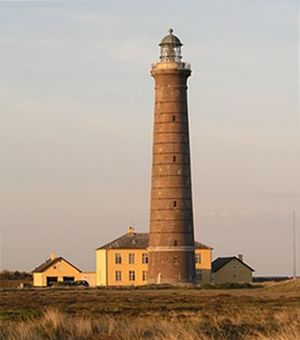
Fyrtårne i Danmark / Fyrtårne
Et af de første fyrtårne i Danmark blev opført omkring år 1200 ved Falsterbo i Skåne. En mere organiseret opstilling af fyrtårne begyndte under Frederik 2. Den 8. juni 1560 oprettedes Det Kongelige Danske Fyrvæsen, som fik etableret en afmærkning af ruten gennem Kattegat fra Skagen til Falsterbo; det var den første sejlrute i verden, som fik en egentlig ruteafmærkning med fyr. På den mellemliggende strækning blev der opført fyrtårne på Anholt og Kullen. Fyrvæsenet har siden 1973 været en del af Farvandsvæsenet.